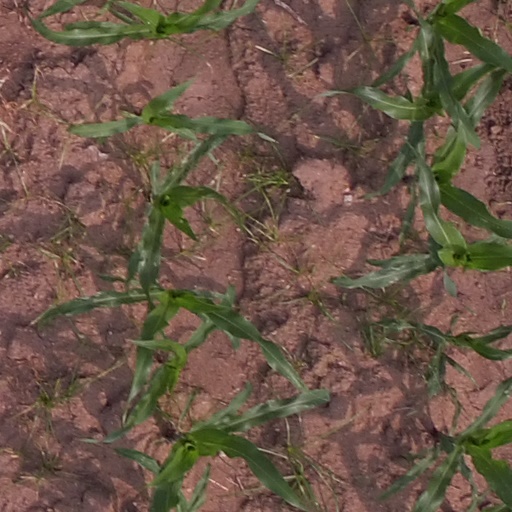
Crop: maize; corn